Jedediah Smith

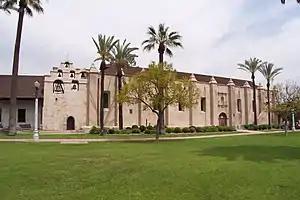
Father Sánchez gave Jedediah and LaPlant a lavish dinner at Mission San Gabriel.

The next day, the rest of Smith's men arrived at the mission, and that night the head of the garrison at the mission confiscated all their guns. On December 8, Smith was summoned to San Diego for an interview with Governor José María Echeandía about his party's status in the country. Echeandía, surprised and suspicious of the Americans' unauthorized entrance into California, had Smith arrested, believing him to be a spy. Accompanied by LaPlant, Smith's Spanish interpreter, Smith was taken to San Diego while the remainder of the party remained at the mission. Echeandía detained Smith for about two weeks, demanding that he turn over his journal and maps. Smith requested permission to travel north to the Columbia River on a coastal route, where known paths could take his party back to United States territory. Upon intercession of American sea Captain W.H. Cunningham of Boston on the ship "Courier", Smith was released by Echeandía to reunite with his men. Echeandía ordered Smith and his party to leave California by the same route they entered, forbidding him to travel north along the coast to Bodega Bay but giving Smith permission to purchase needed supplies for an eastern overland return journey. Smith boarded the "Courier" sailing from San Diego to San Pedro, to meet his men.